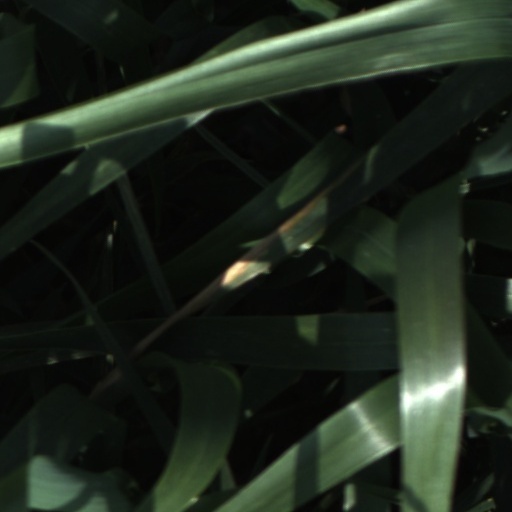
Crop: wheat